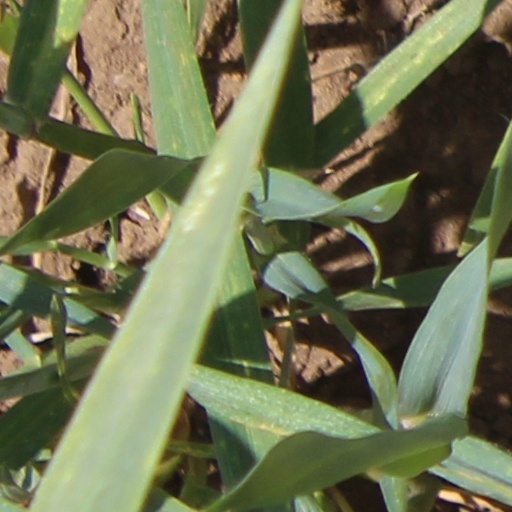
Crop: wheat